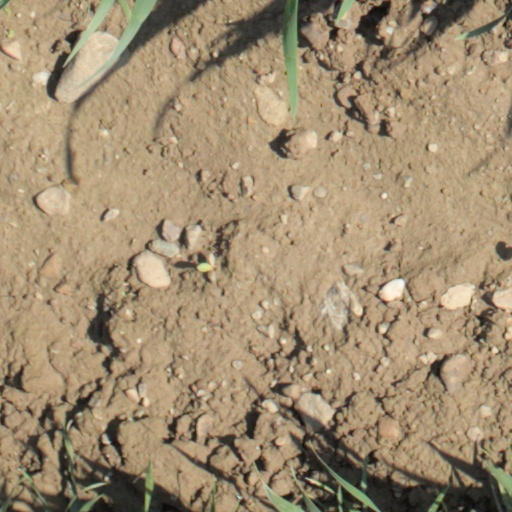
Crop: wheat